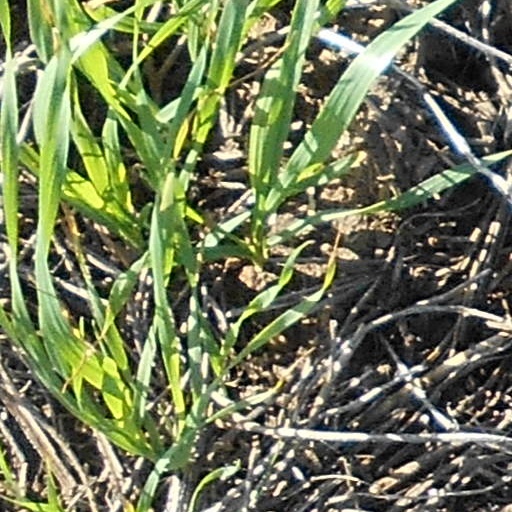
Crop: wheat